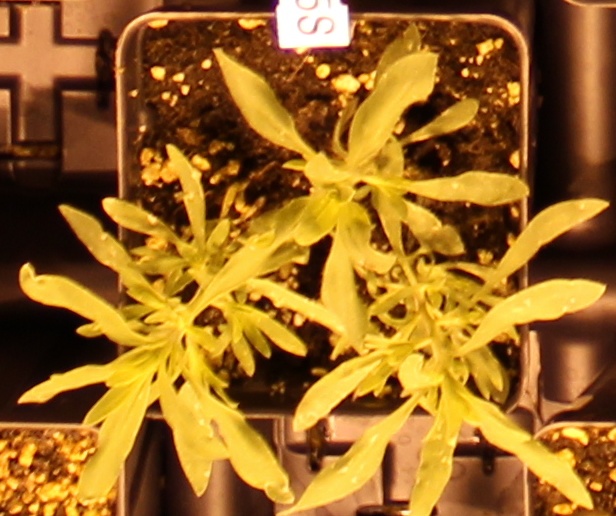
Label: Kochia